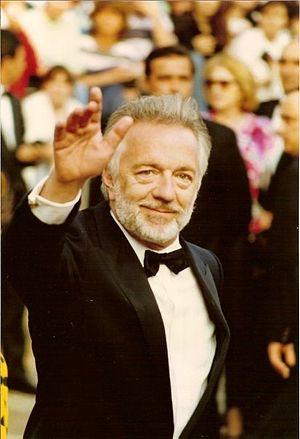
Jean-Pierre Cassel au festival de Cannes.
Jean-Pierre Crochon, dit Jean-Pierre Cassel, né le 27 octobre 1932 à Paris et mort dans cette même ville le 19 avril 2007, est un acteur, chanteur et danseur français.